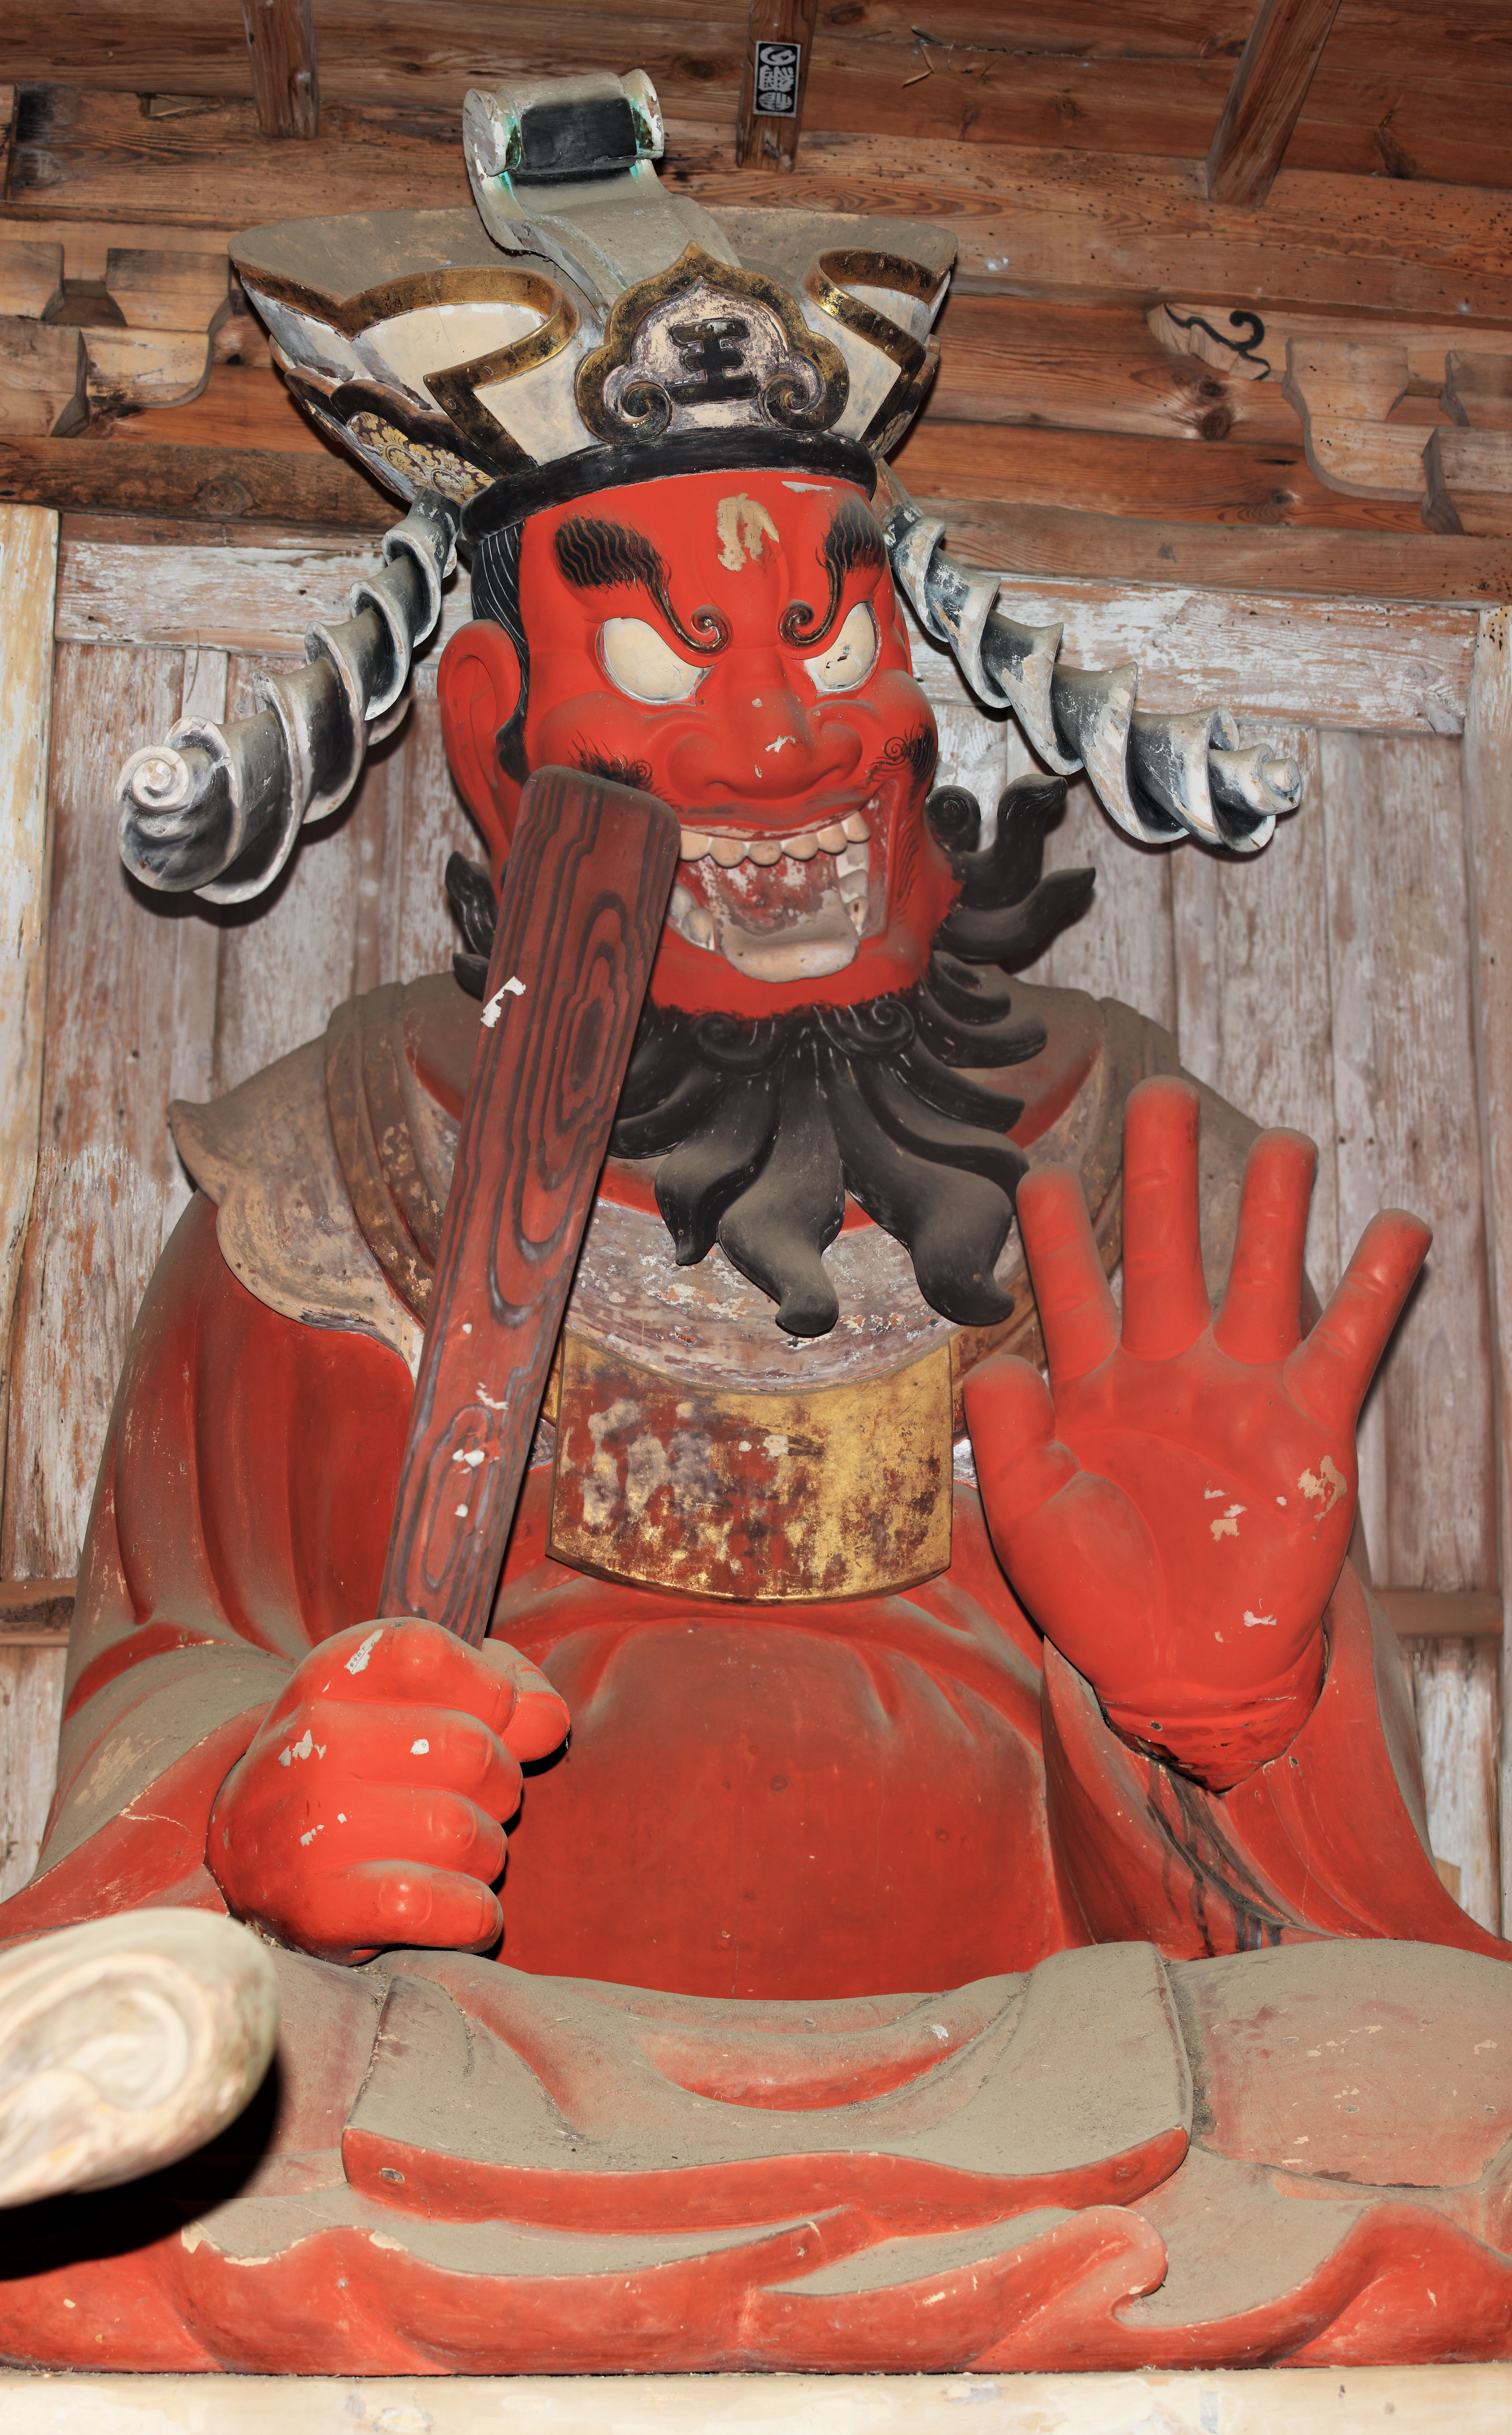
panorama, high, art, cool image, illustration, temple, tochigi, photomerge, 5d, hires, i, markii, pano, hi, res, resolution, stitch, mashikomachi, hagagun, saimyouji, lord, yama, enma, dharmapala, fictional character